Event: Typhoon Ruby
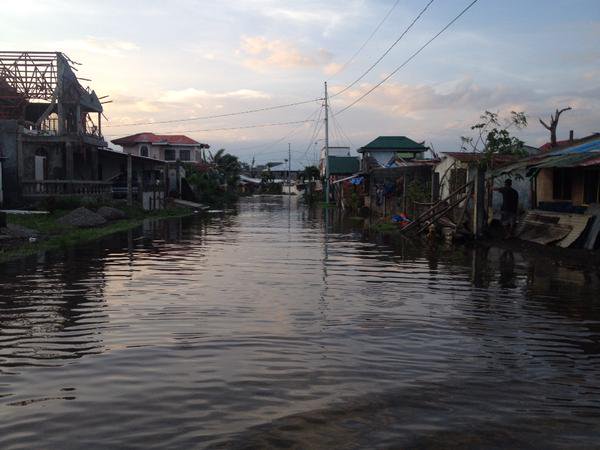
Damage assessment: damage